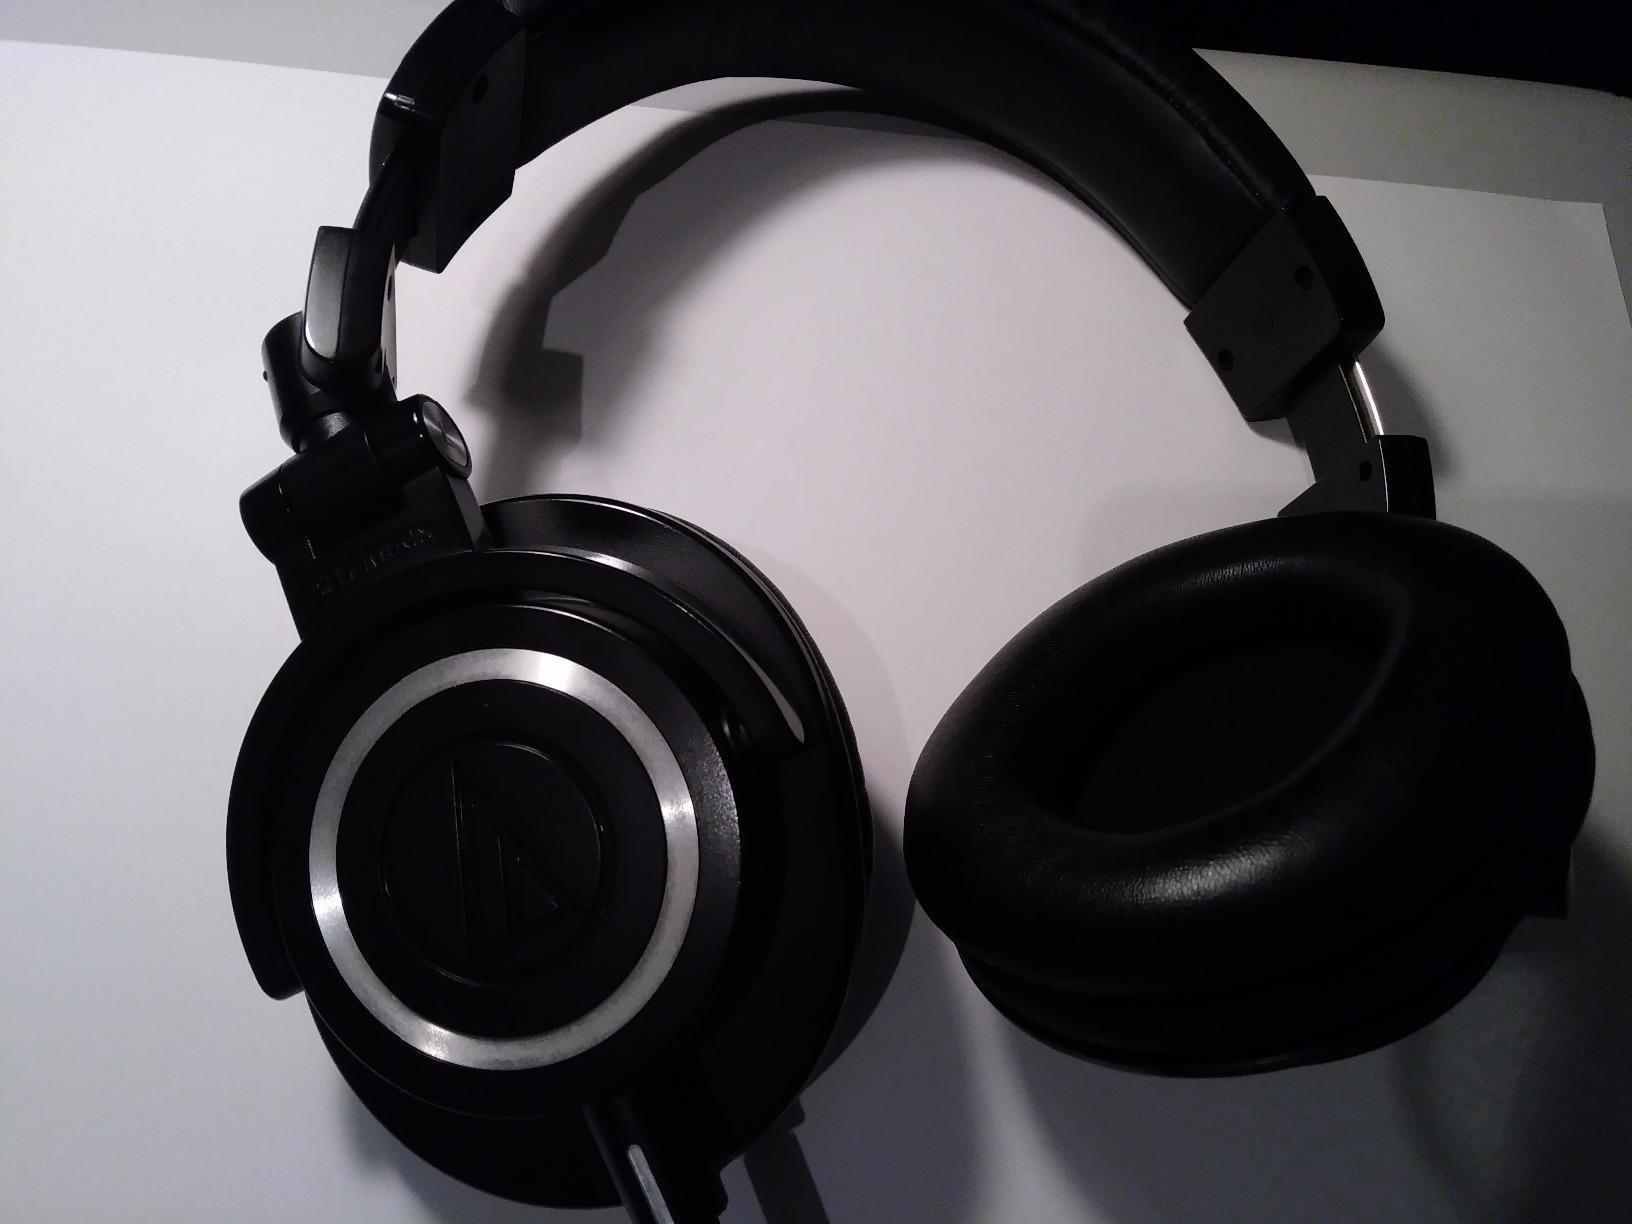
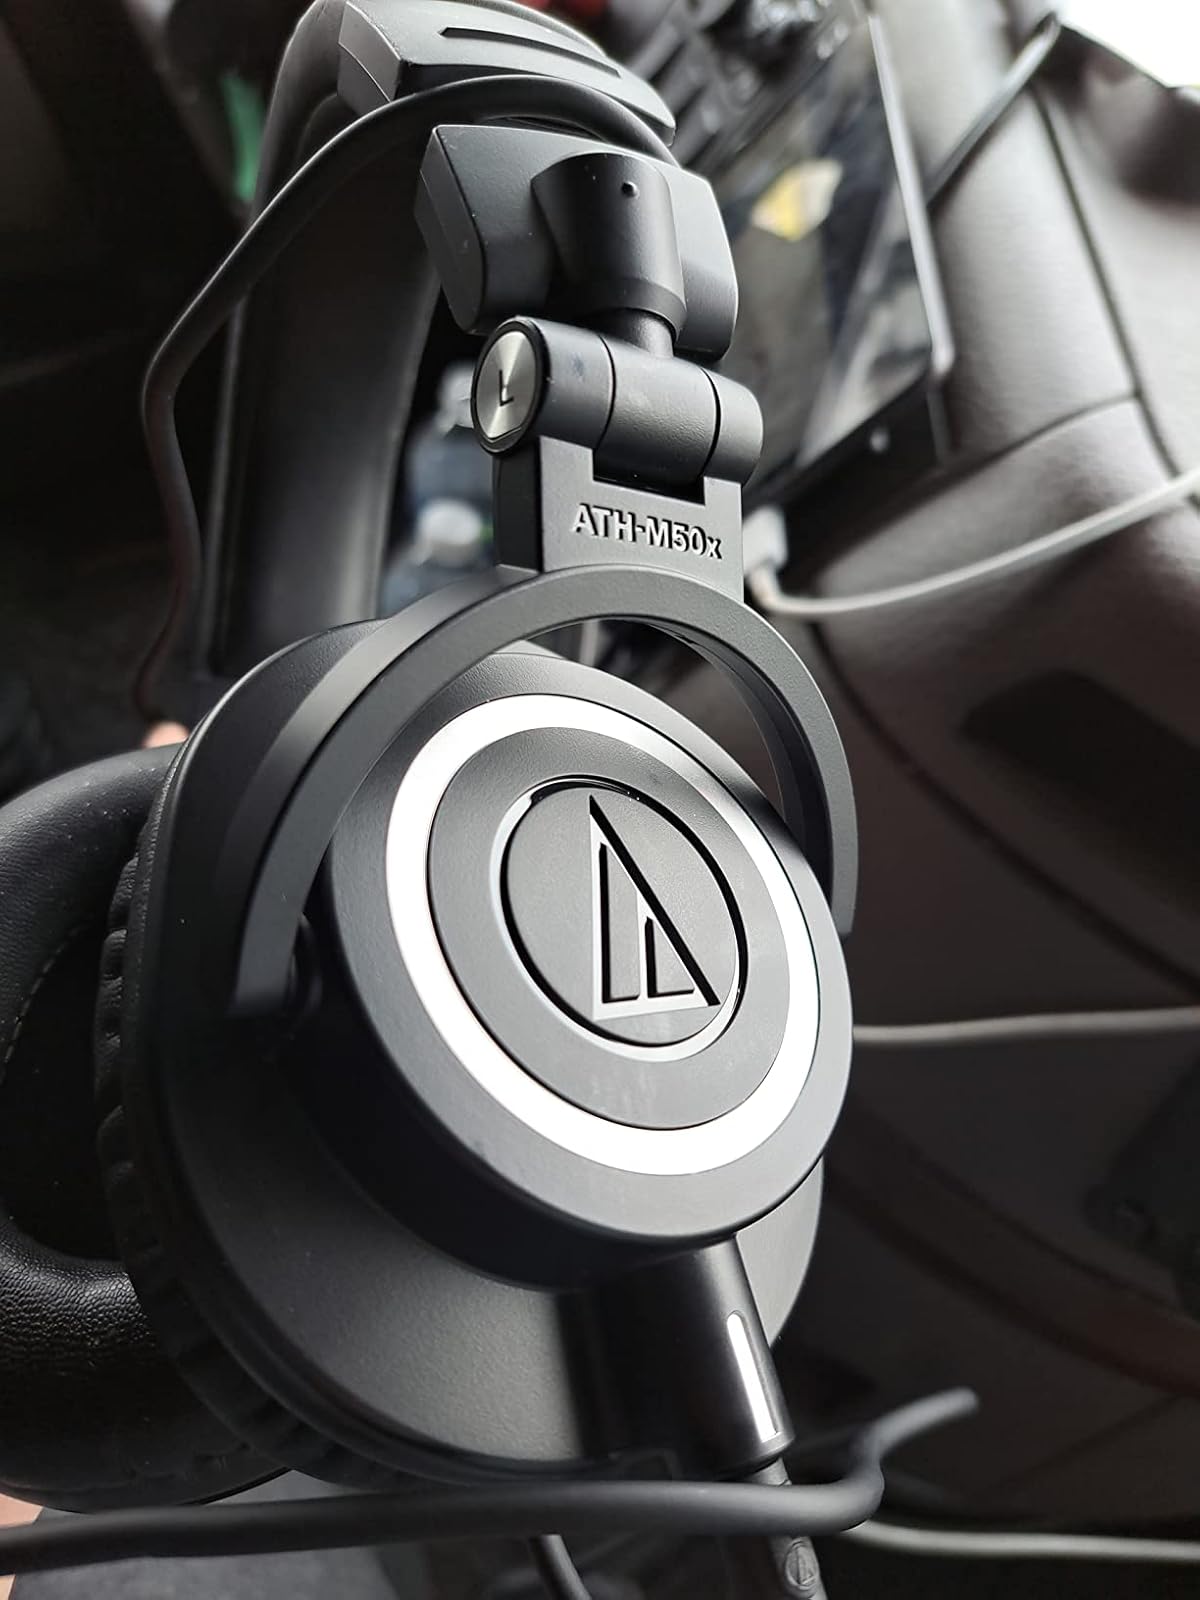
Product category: headphones
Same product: yes